Rudolf I (bishop of Würzburg)

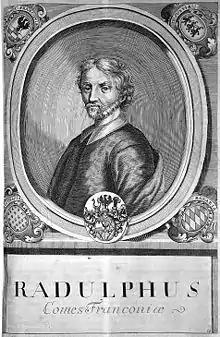
Engraving from Würzburg court and university engraver Johann Salver (born 1670 in Forchheim; died 1738) from the series of Würzburg prince-bishops

Rudolf I (died 3 August 908) was the Bishop of Würzburg from 892 until his death. He was the youngest son of Udo of Neustria.